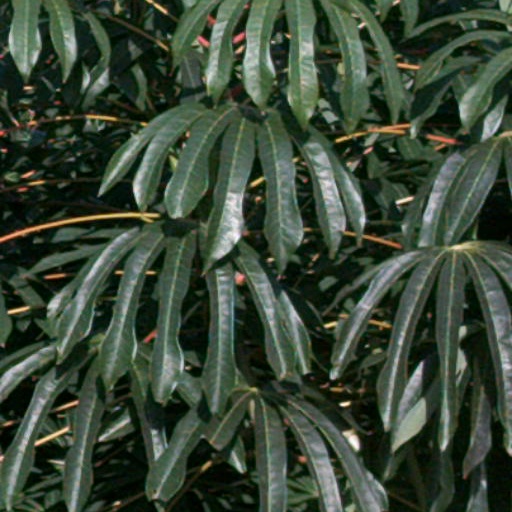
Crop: cassava